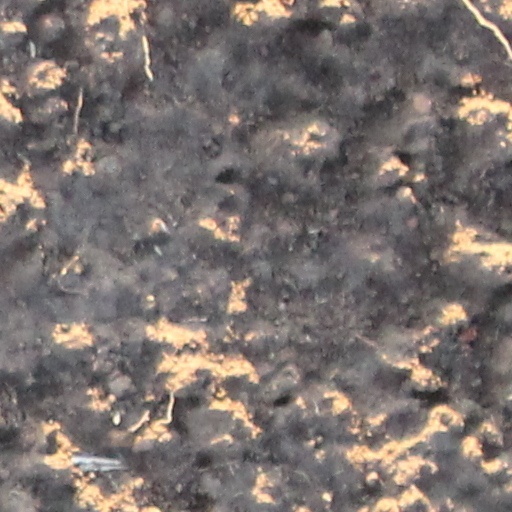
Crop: wheat